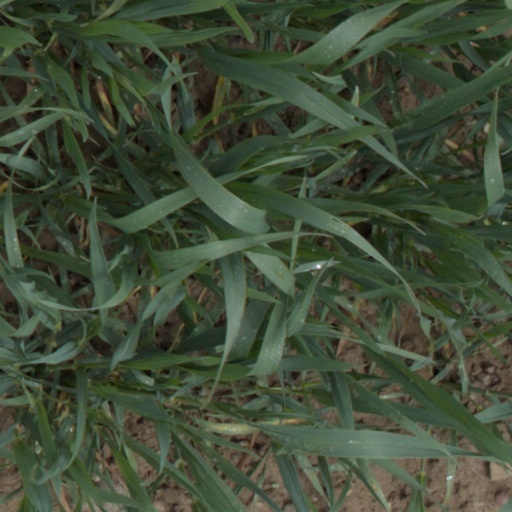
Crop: wheat